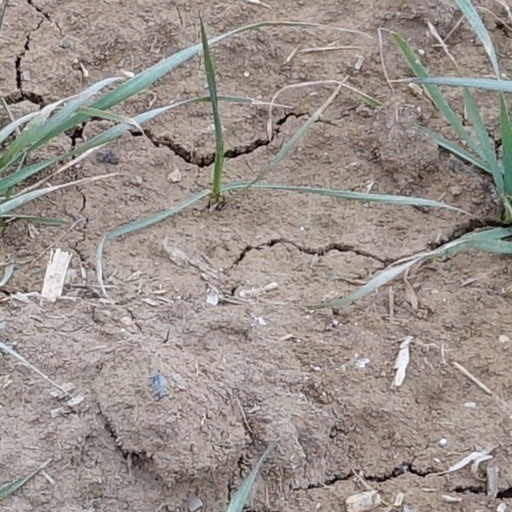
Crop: wheat